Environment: real
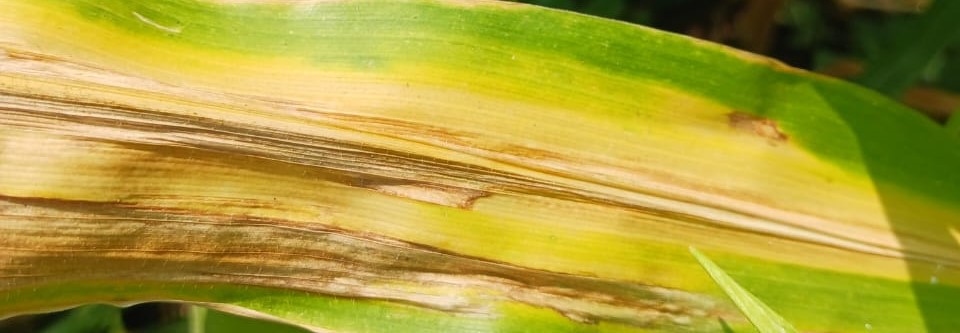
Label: nitrogen_deficiency